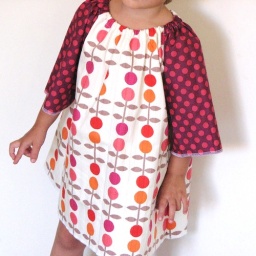
shift dress in berry forest